James E. Leonard

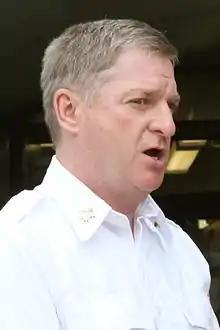

James E. Leonard is a former fire Chief of Department who was relieved of duty for alleged misconduct from the New York City Fire Department (FDNY).